Electro-Harmonix

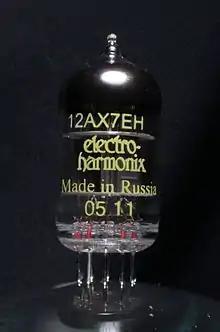
Electro-Harmonix 12AX7EH vacuum tube used in a preamp.

Electro-Harmonix produces pedals with many different types of sound manipulation suitable for guitar, bass, vocal, keyboard, and other instruments.